Tōtōmi Province

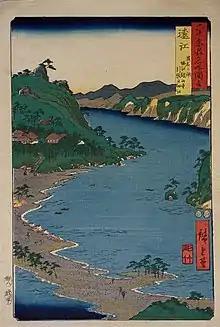
Hiroshige "ukiyo-e" " Tōtōmi " in "The Famous Scenes of the Sixty States" (六十余州名所図会), depicting Lake Hamana and Kanzan-ji

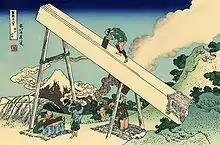
Hokusai

Tōtōmi was one of the original provinces of Japan established in the Nara period under the Taihō Code. The original capital of the province was located in what is now Iwata, and was named Mitsuke – a name which survived into modern times as Mitsuke-juku, a post station on the Tōkaidō. Under the "Engishiki" classification system, Tōtōmi was ranked as a "superior country" (上国) in terms of importance, and one of the 16 "middle countries" (中国) in terms of distance from the capital.